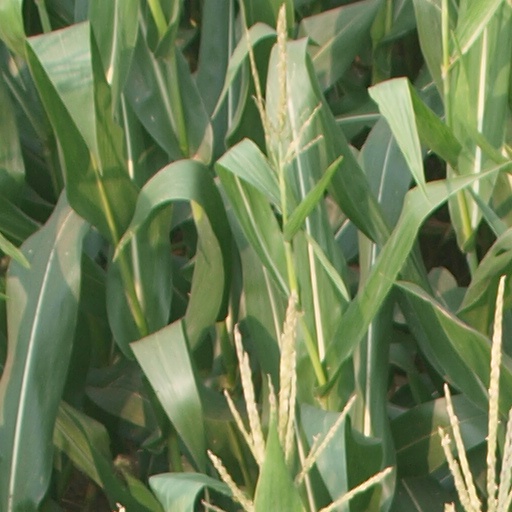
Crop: maize; corn